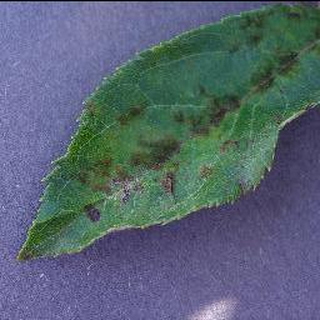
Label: apple_apple_scab